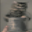
Label: cat